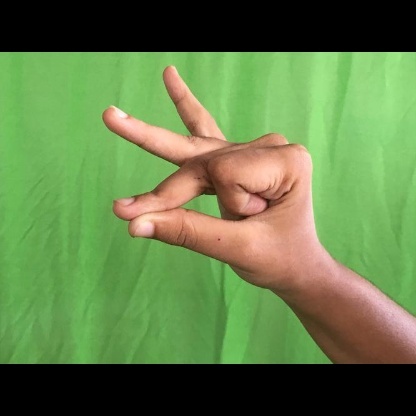
Mudra: Bramaram